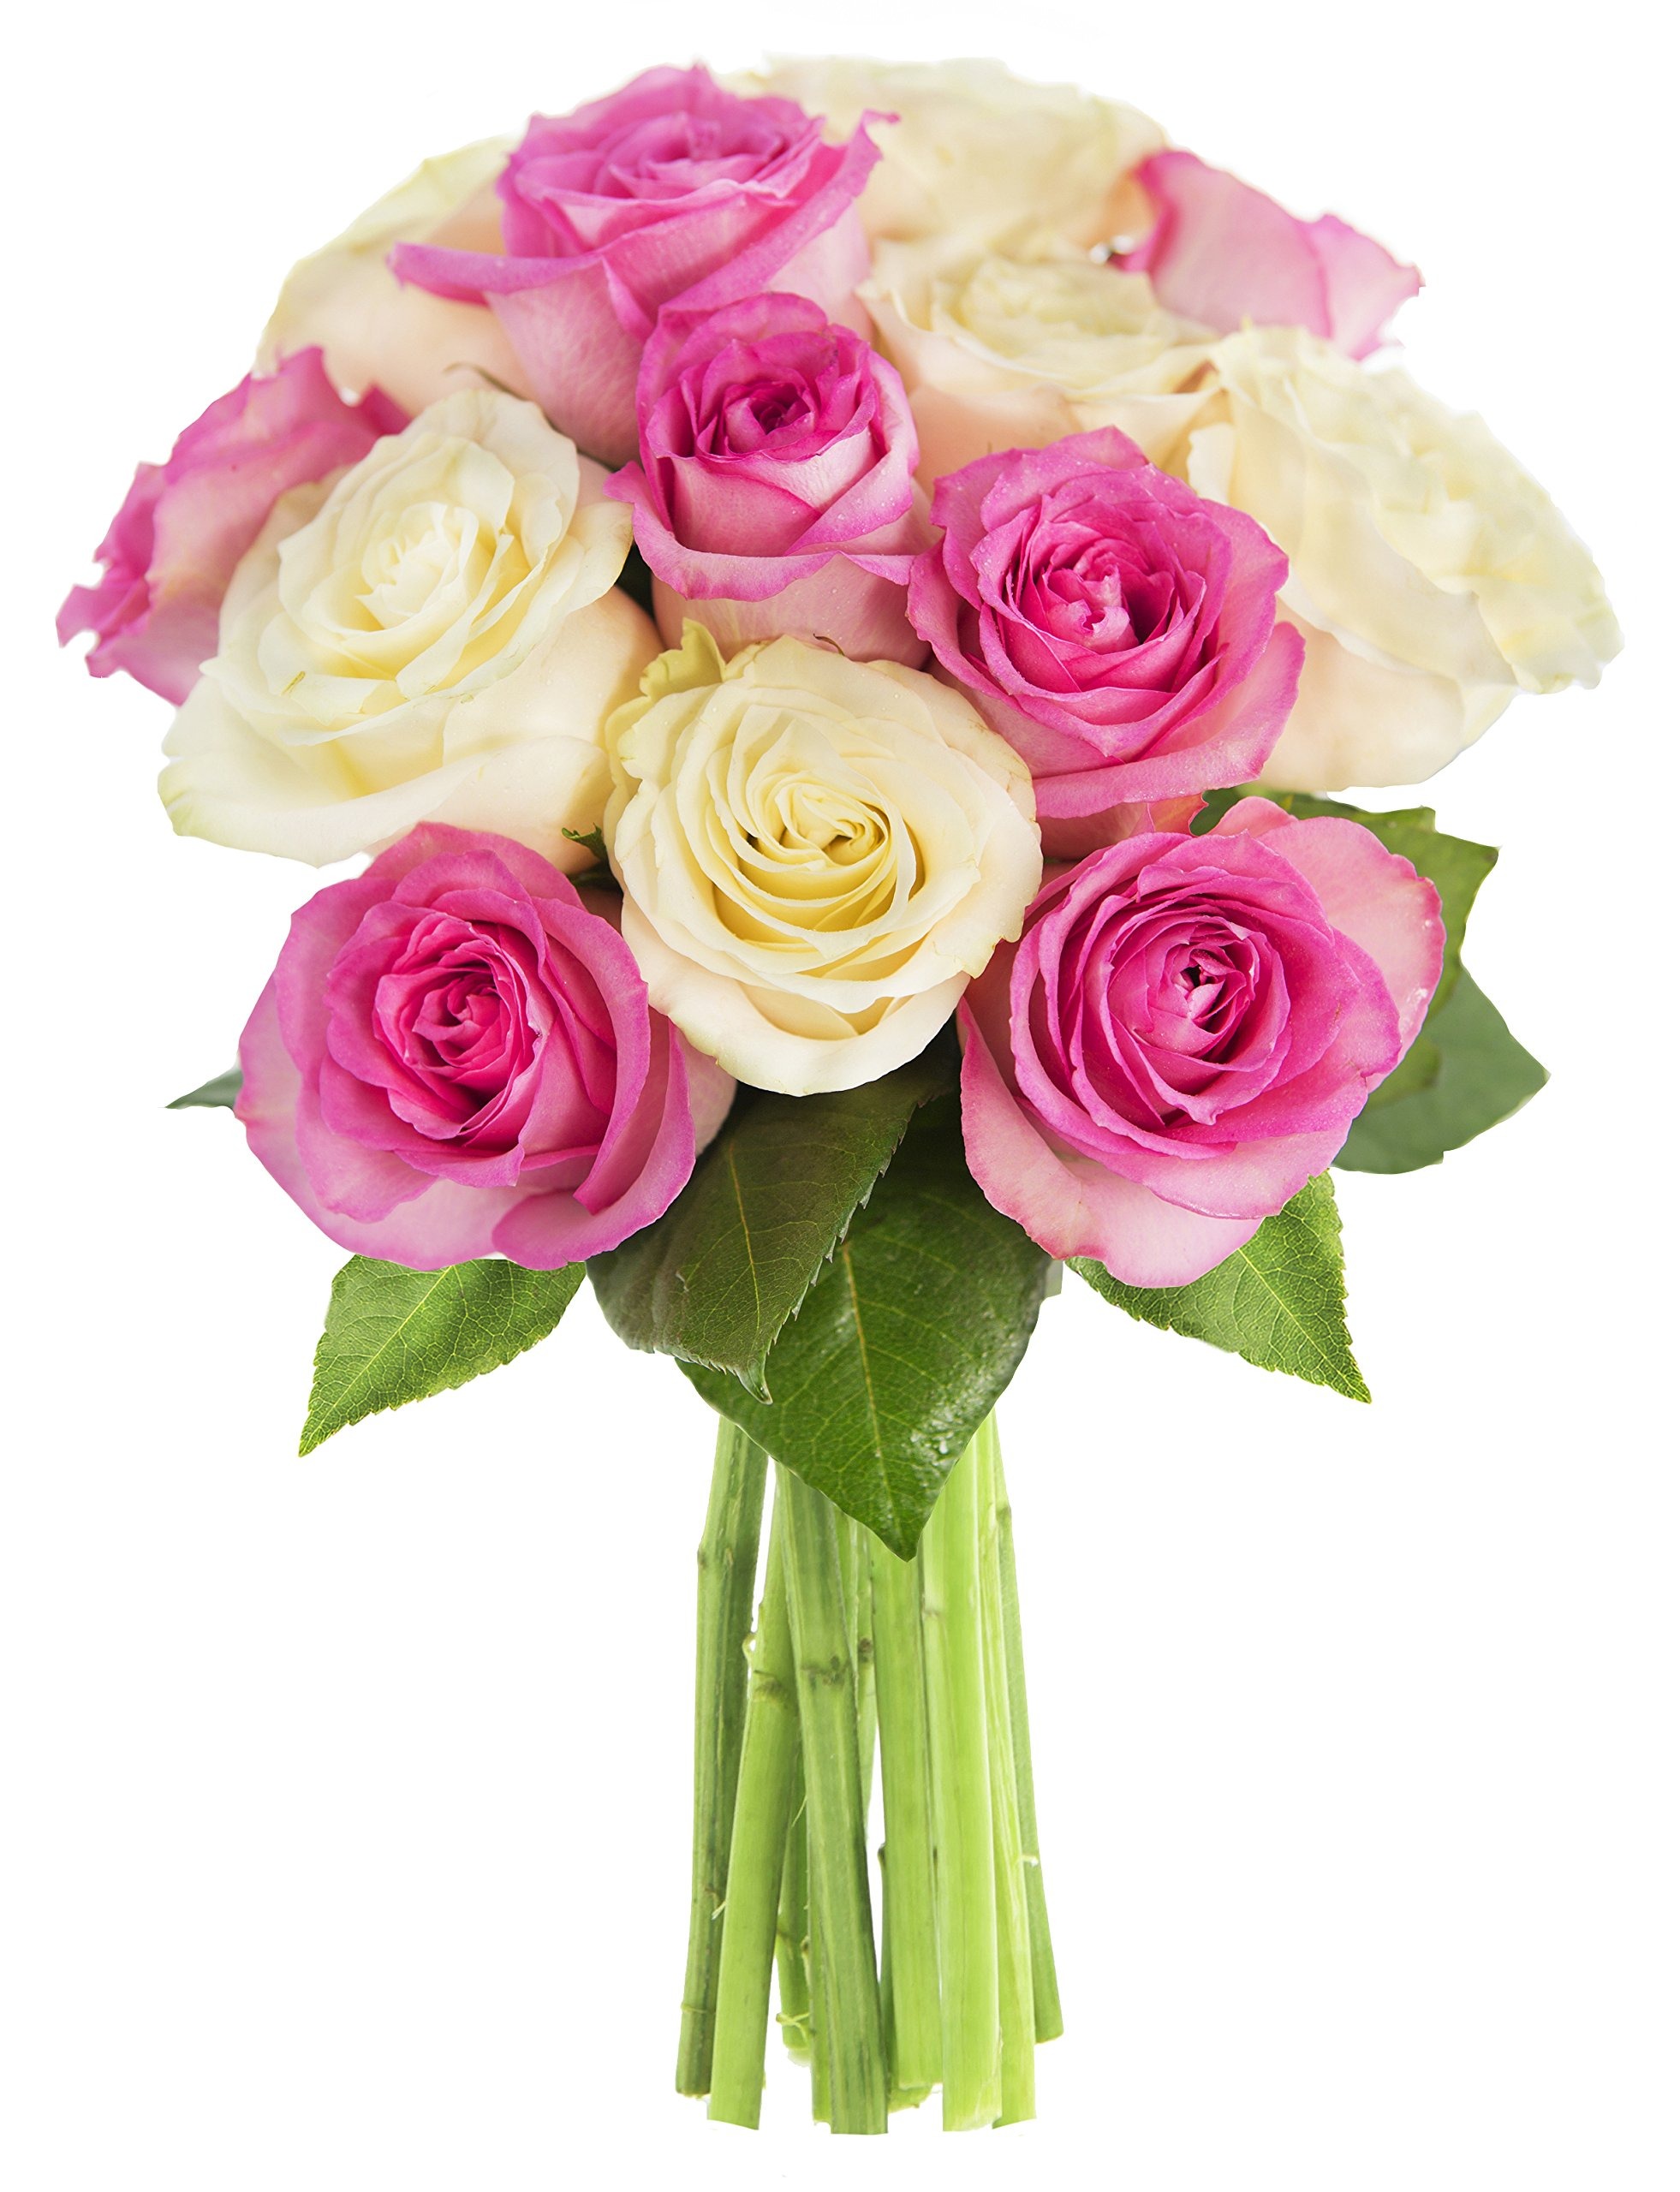
Item Name: KaBloom Flowers - Bouquet of 12 Soft Pink and White Roses without vase.Gift for Birthday, Get Well, Thank You, Valentine, Mother’s Day Fresh Flowers
Bullet Point 1: Composition: The bloom collection includes fresh 12 Pink and White Roses without vase. We ship in a specially designed box that protects the flowers during transit.
Bullet Point 2: Fresh Flowers: Our fresh flower bouquets are shipped in their bud stage, ensuring easier transport and longer-lasting blooms. The flowers will fully open within 2–3 days.
Bullet Point 3: Gift Note: To ensure your gift inlcudes your information for the recipient, At checkout, please check off "THIS IS A GIFT" or "ADD A GIFT RECEIPT" and please include your name in the message.
Bullet Point 4: Care and Handling: To ensure your flowers thrive, remove your bouquet from its wrap, cut them by 1 inches at an angle, and place them in a vase filled with fresh luke warm water.
Bullet Point 5: Fresh flowers for Birthdays, Get Well Gift for Women, Anniversary, Graduation, Sympathy, Congratulations, Thank You, or Just Because
Value: 1.0
Unit: Count

Price: 43.11